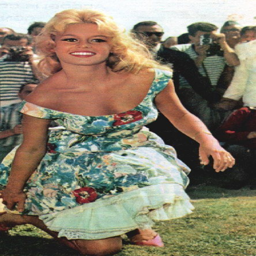
actor wearing a pretty dress , in the 50s !